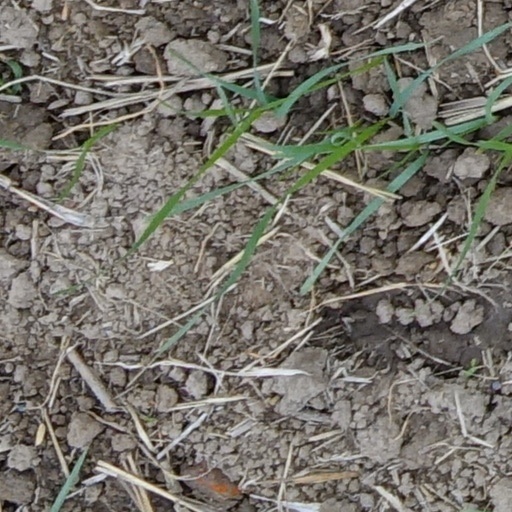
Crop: wheat